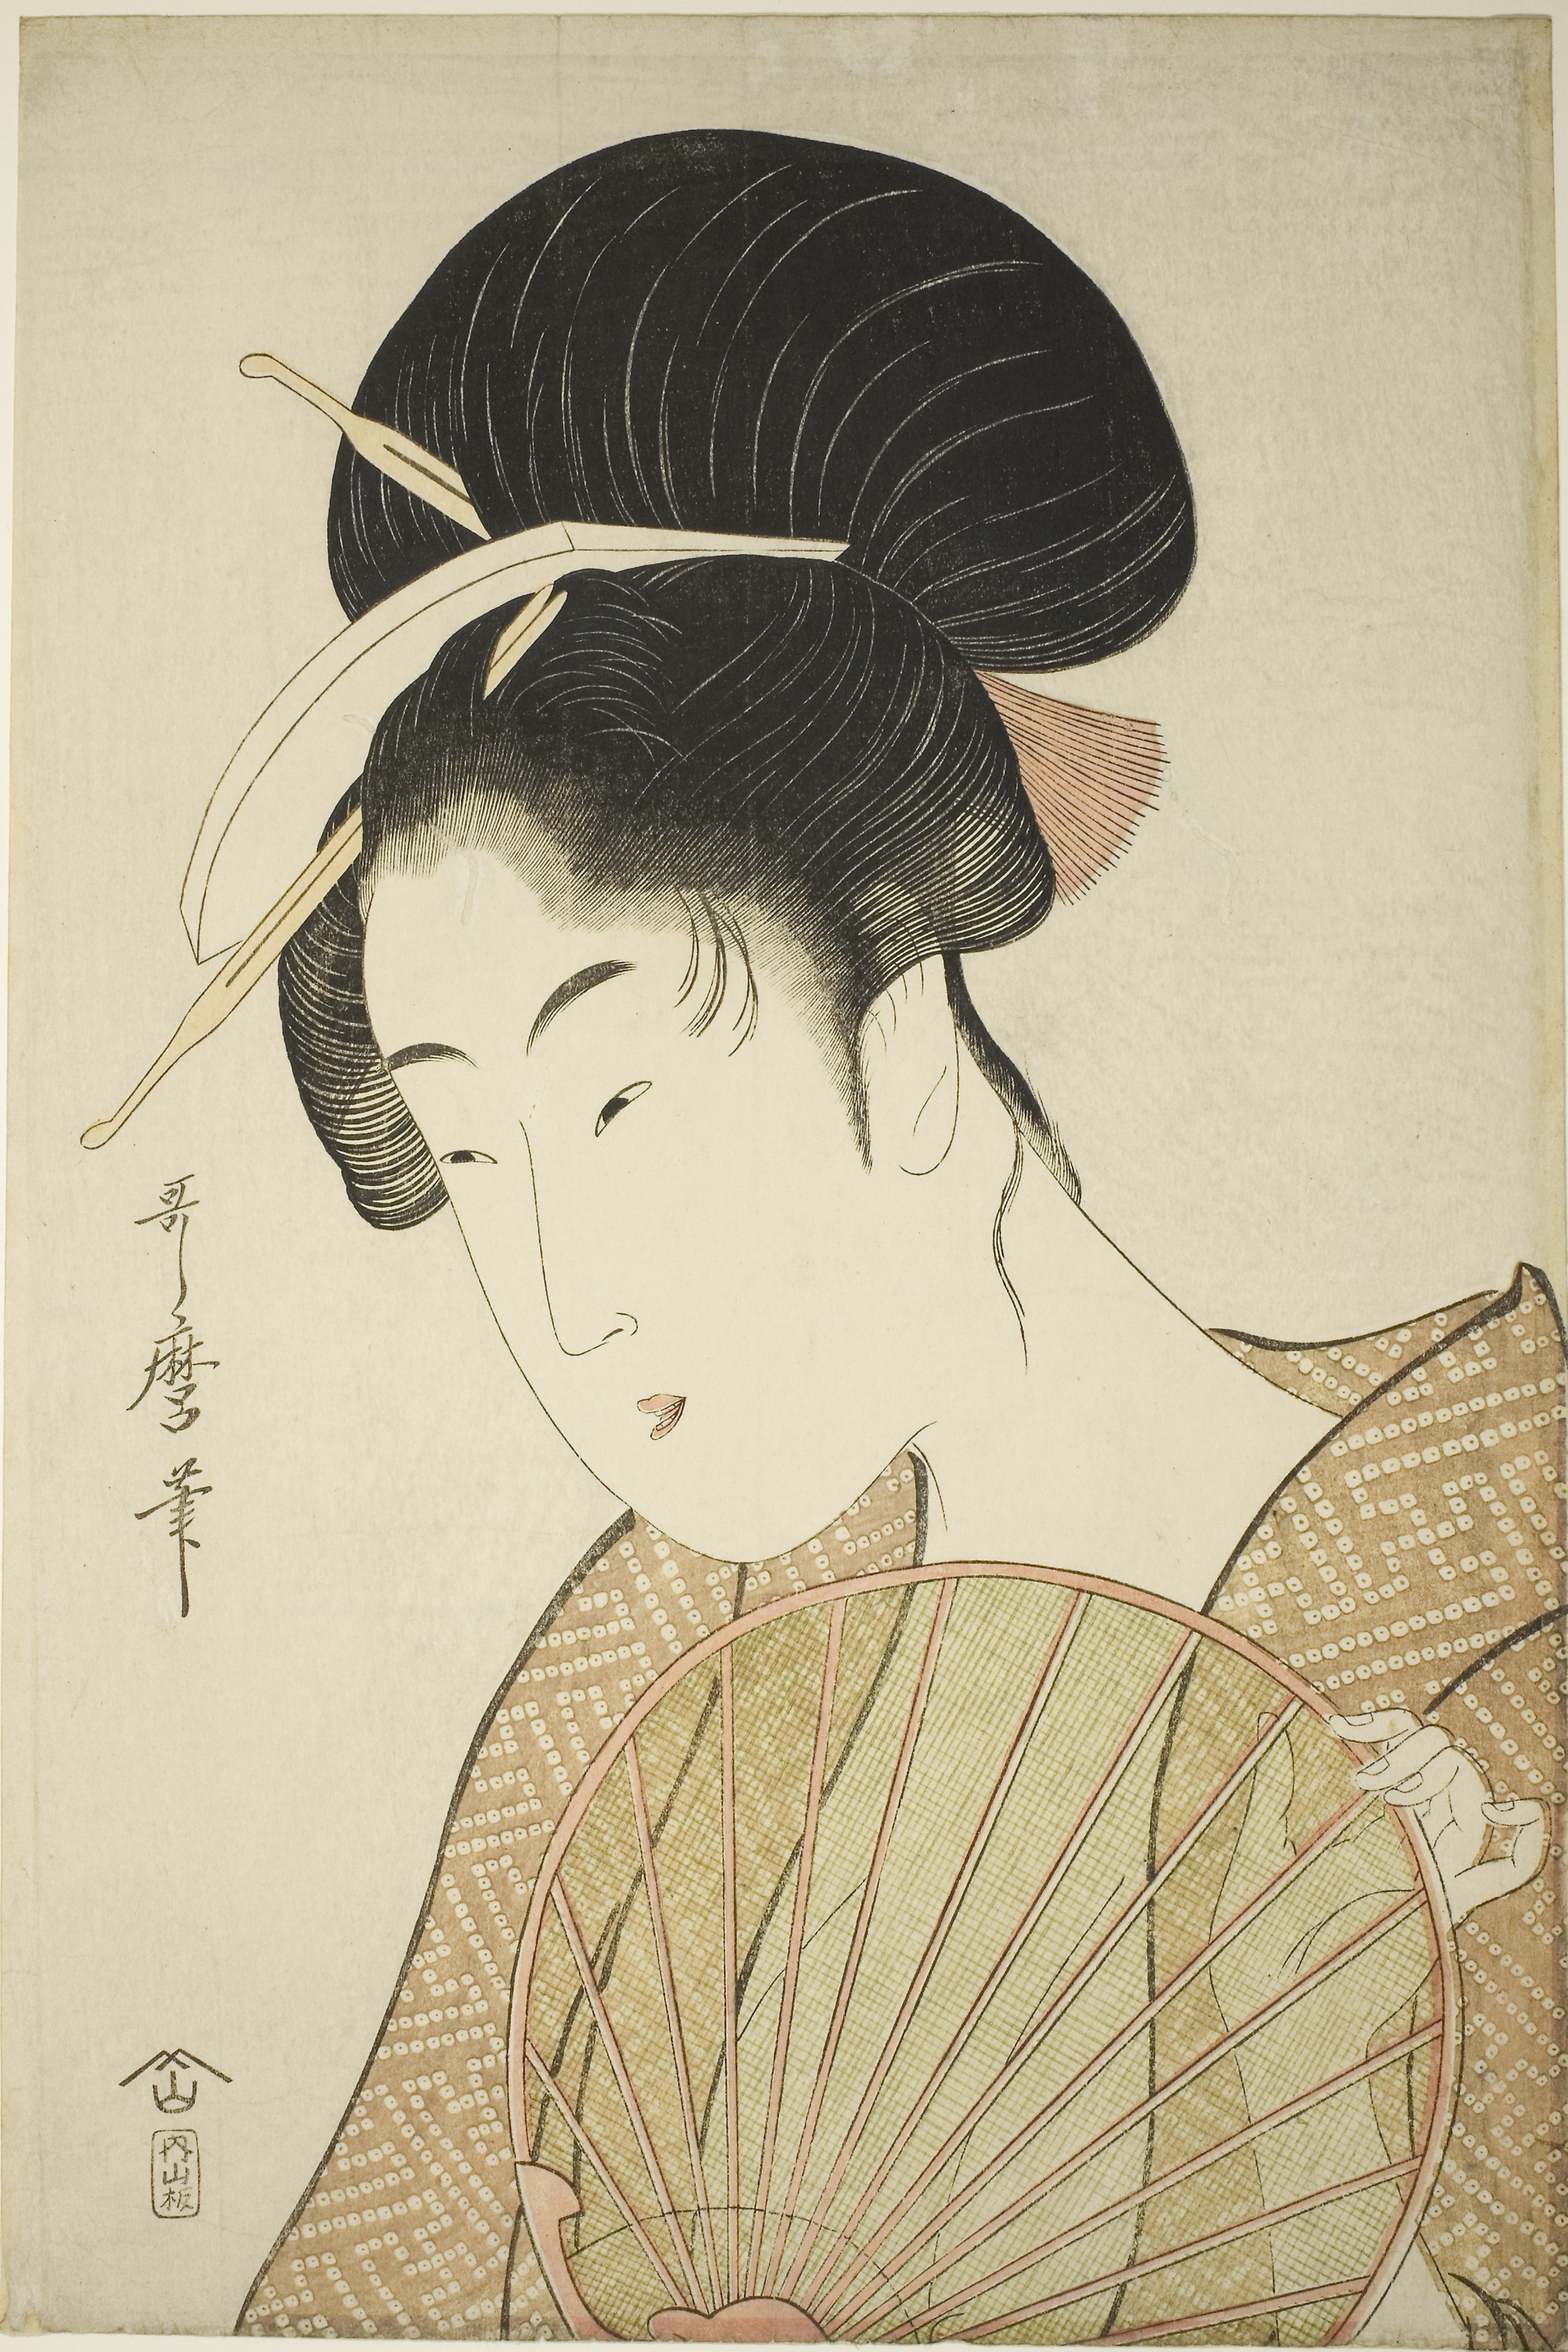
hairstyle, forehead, illustration, shimada, art, jaw, drawing, portrait, style